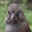
Label: bird